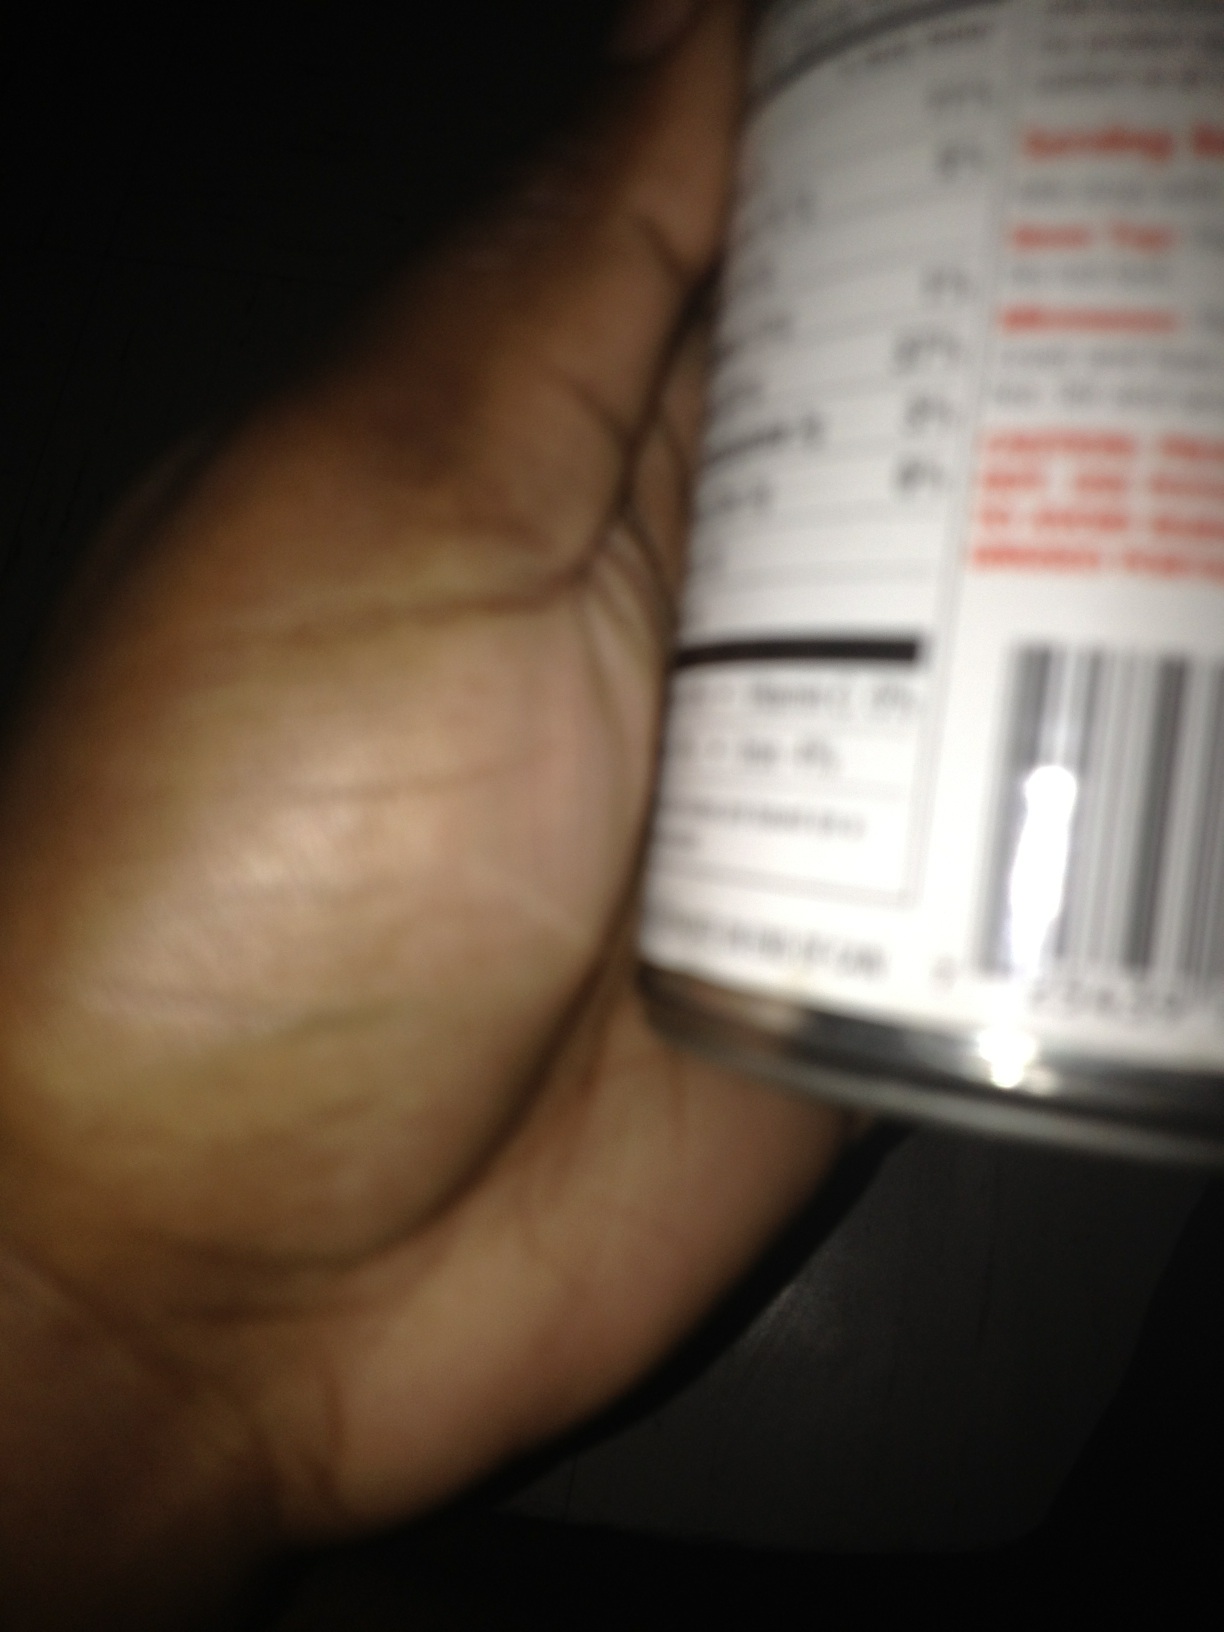Question: What is this?
Answer: unanswerable